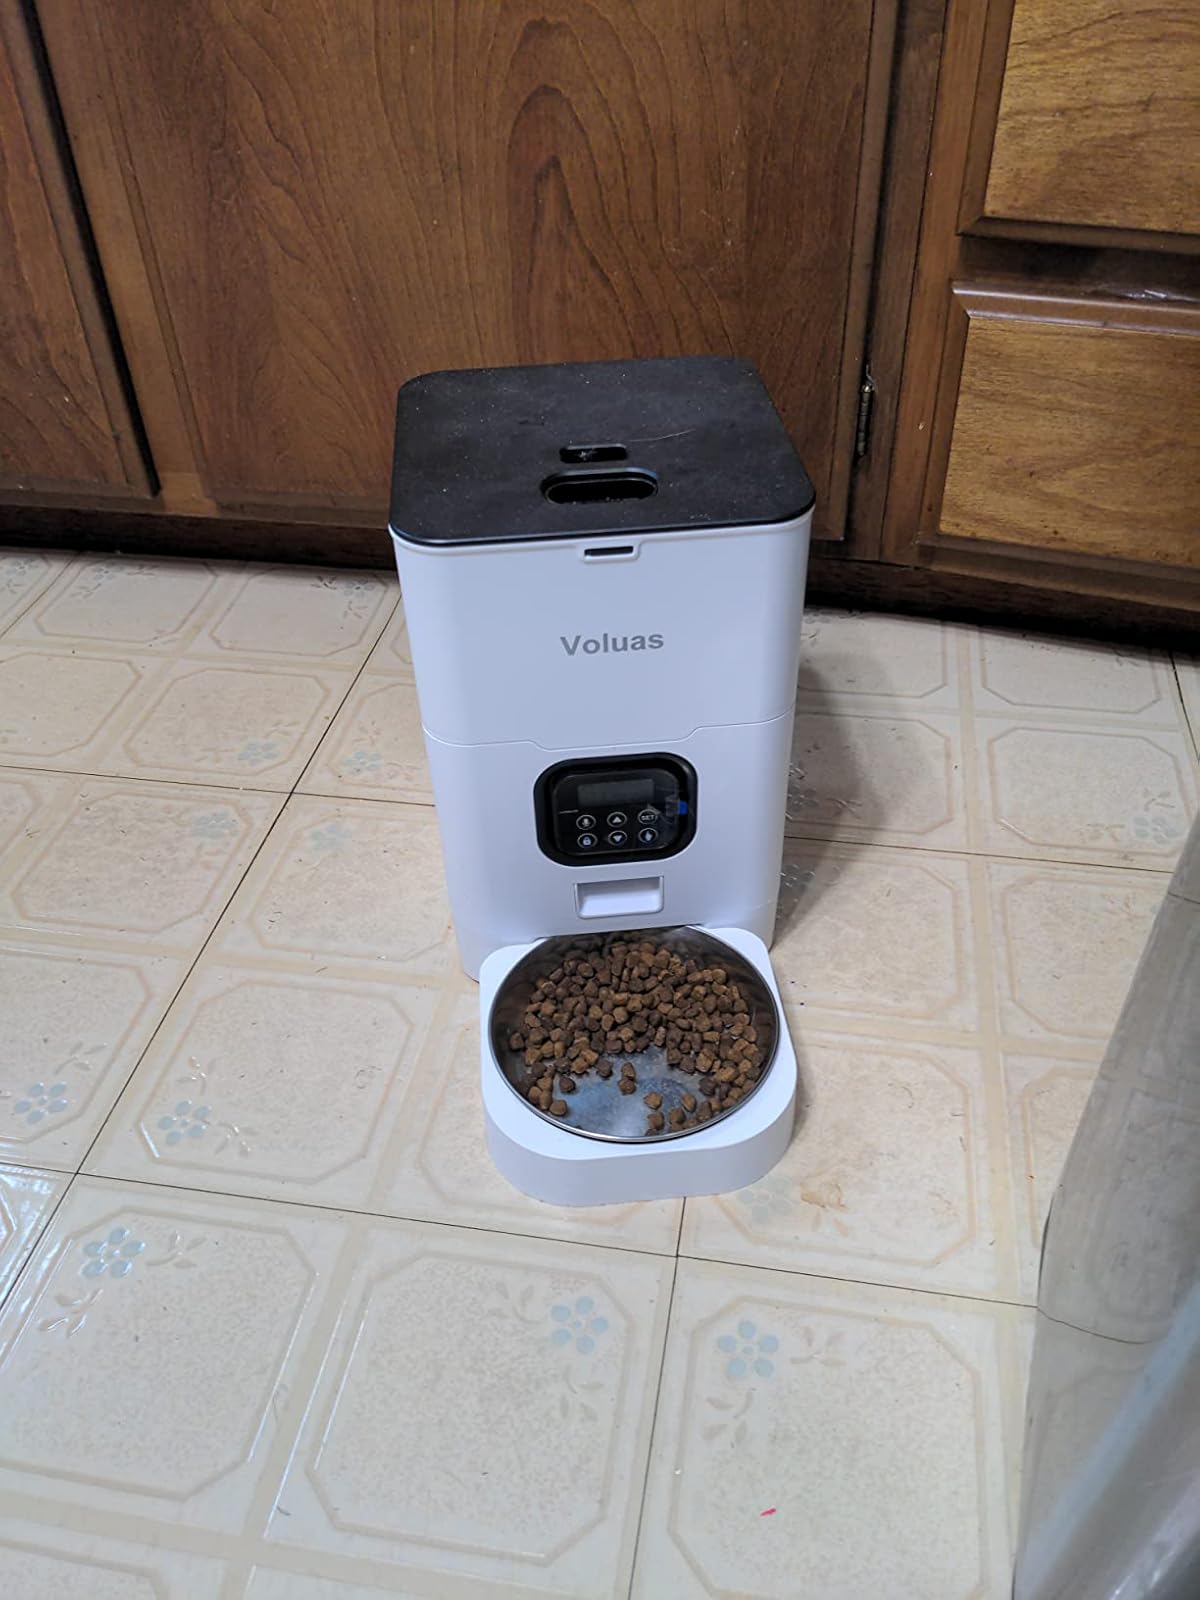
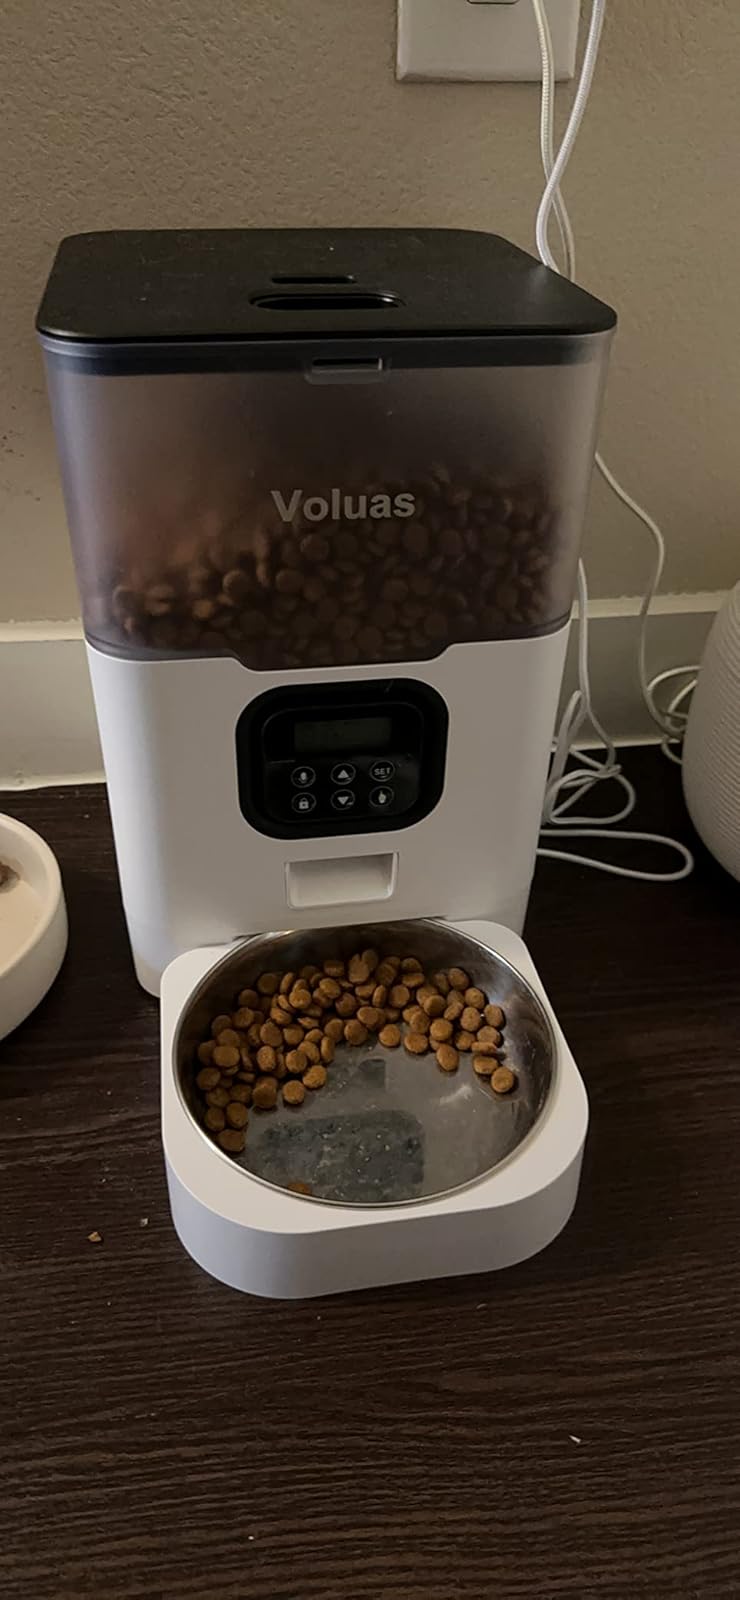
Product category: items_feeder
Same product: no